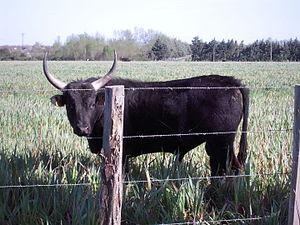
Taureau de Camargue de 3 à 4 ans
Taureau de Camargue est l'appellation d'origine de carcasses bouchères bovines issues de races bovines de la Camargue élevées dans ce même terroir français. Elle est préservée via une appellation d'origine contrôlée depuis 2003 et par une appellation d'origine protégée depuis 2008..